Public housing estates on Lantau Island

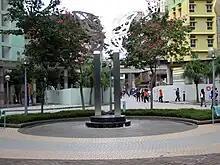
"Man in Nature" created by Kan Tai-keung, one of the permanent displays of Yat Tung Artwalk.

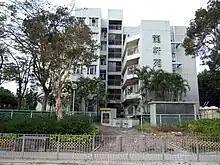
Kam Hin House of Lung Hin Court

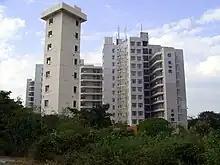
Tin Ning House of Lung Tin Estate and the tower of Tai O (Sub-Division) Fire Station.

Yat Tung Estate is located in Tung Chung. It is divided into 'Yat Tung (I) Estate', completed in 2001 and comprising 13 blocks of Concord 1 and Harmony 1 types, and 'Yat Tung (II) Estate', completed in 2004 – 2005 and comprising 12 blocks of Harmony 1 and NCB types.